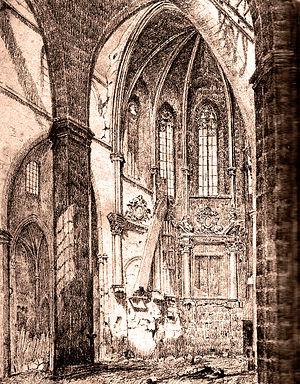
Église du couvent des Dominicains d'Avignon
Le dictionnaire des rues d'Avignon est un dictionnaire des rues de la commune d'Avignon, commune française dans le département de Vaucluse.